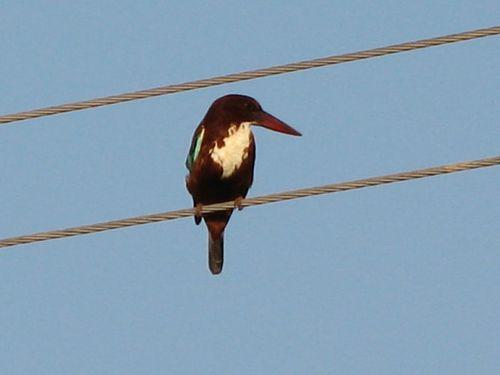
A photo of a white breasted kingfisher